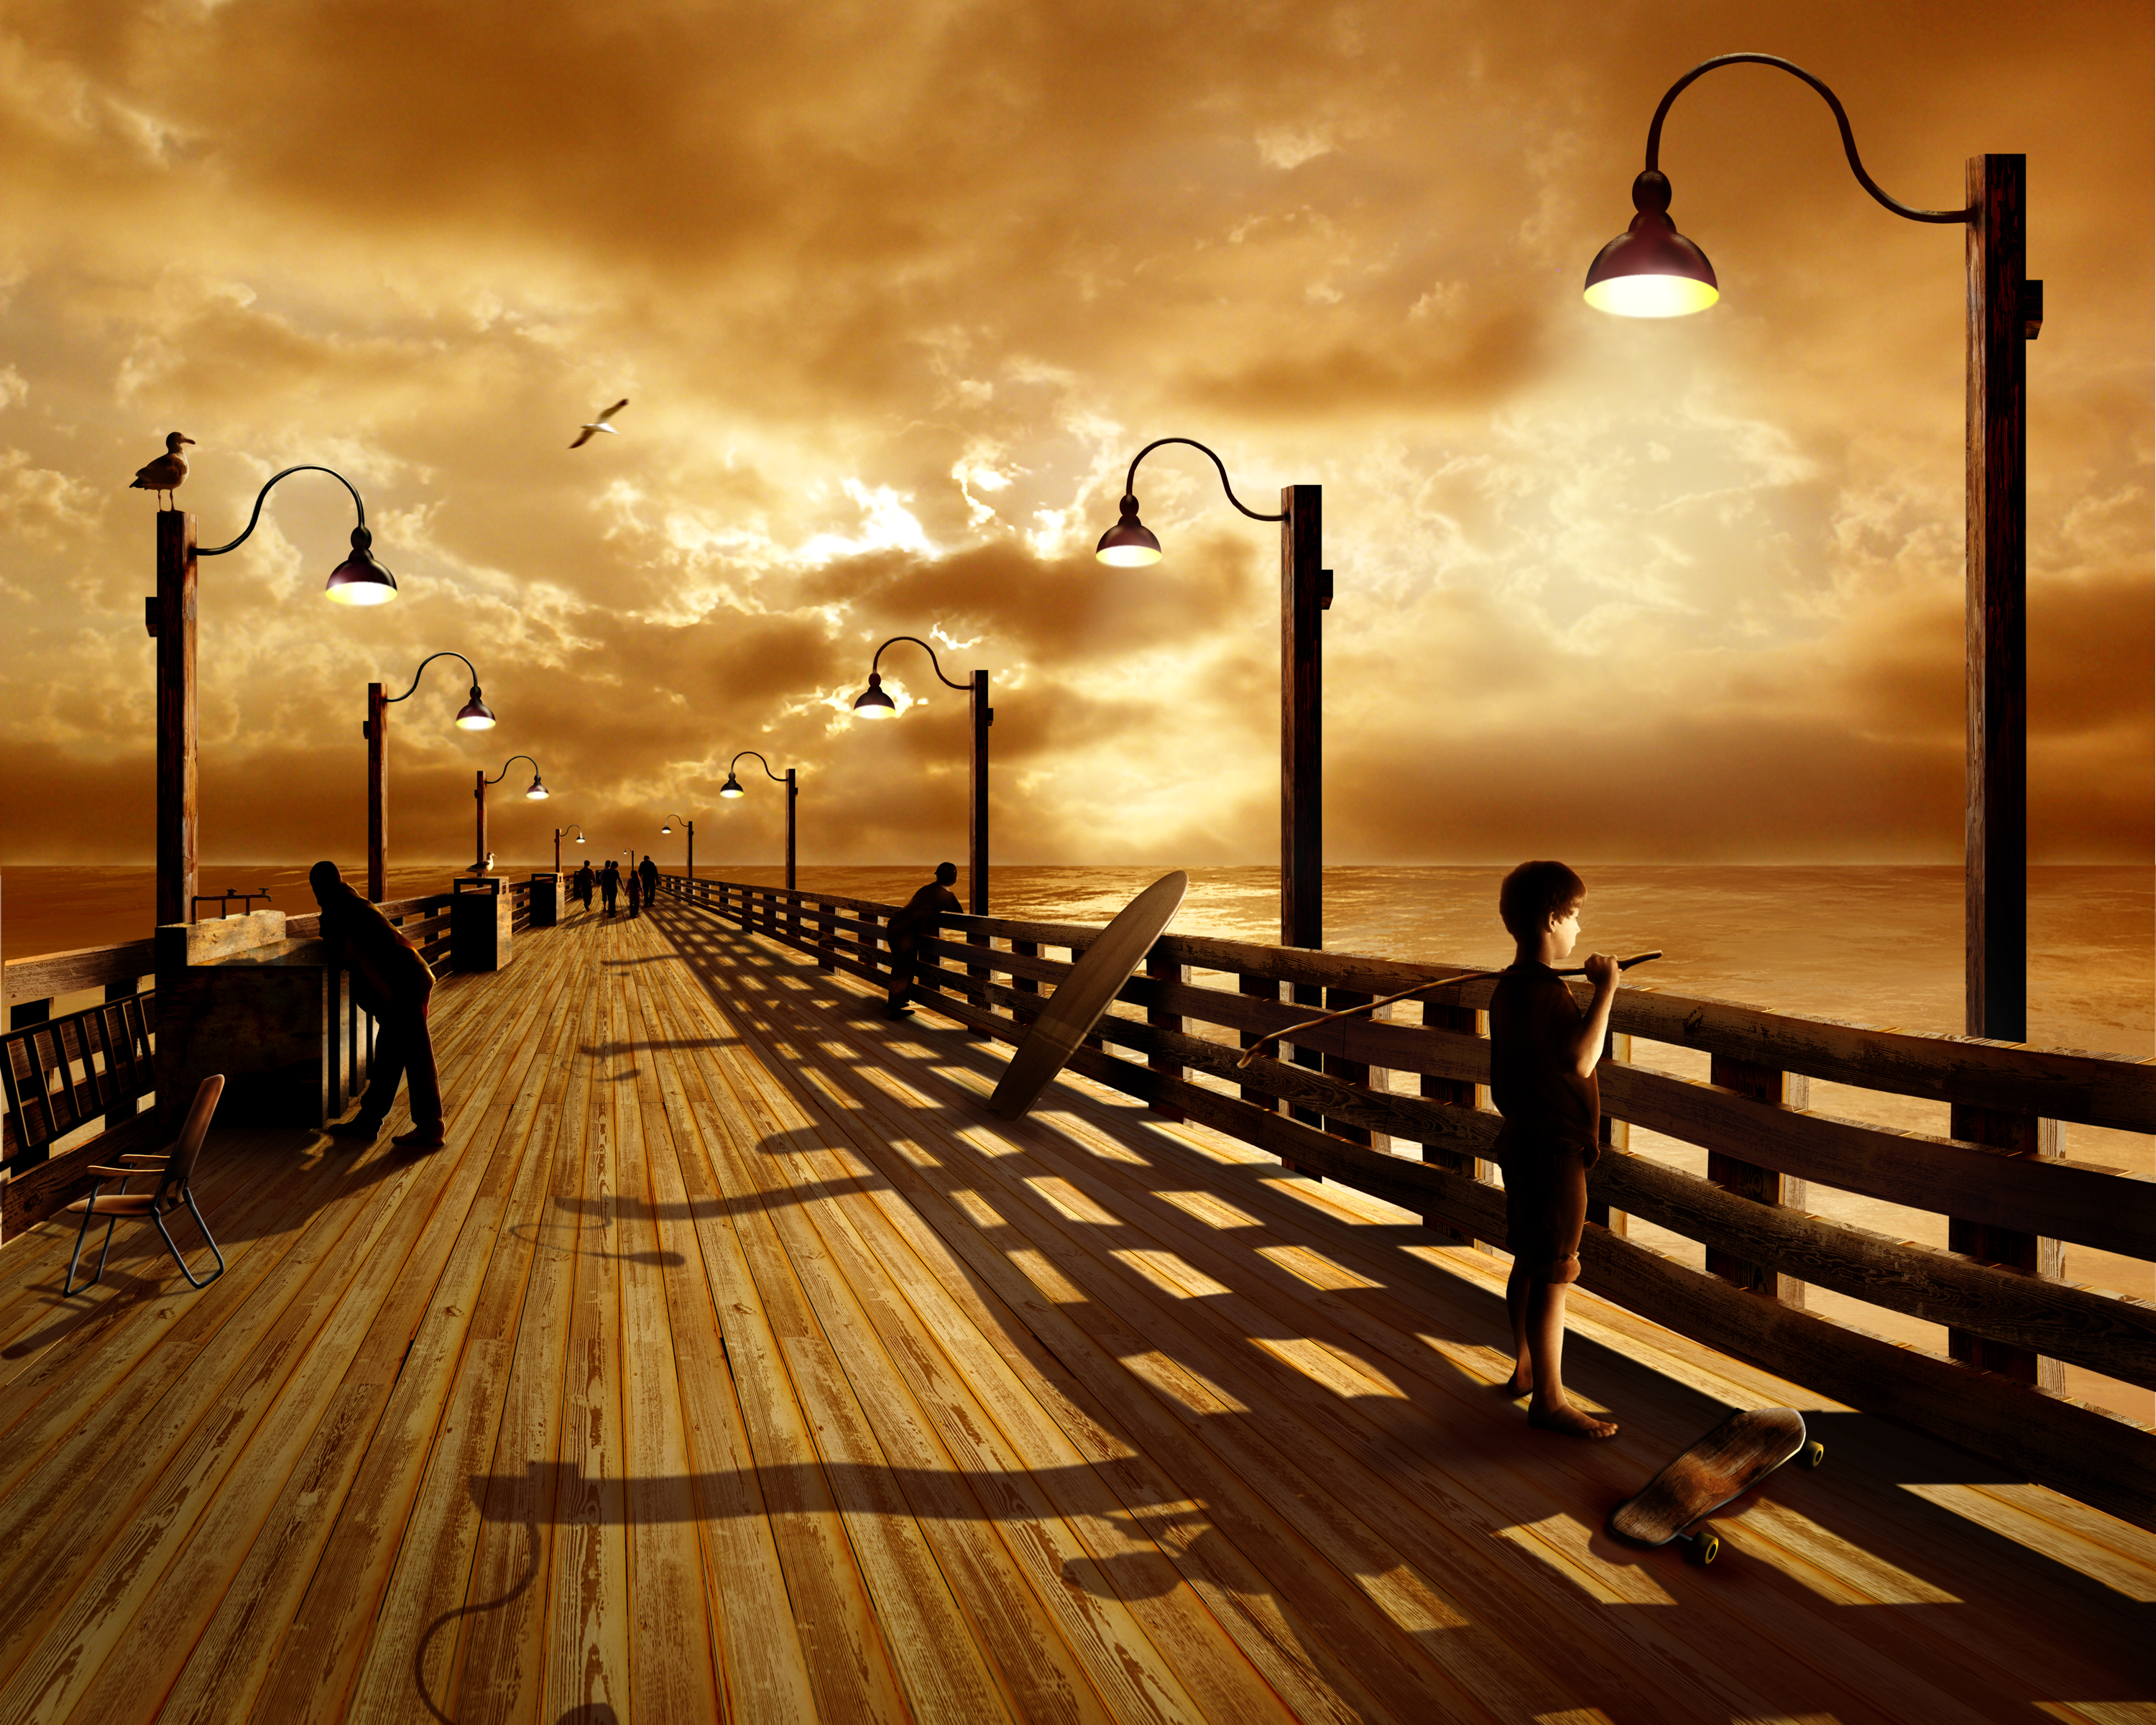
california, pier, ocean, sunset, cloud, sky, street light, water, wood, afterglow, sunlight, dusk, morning, People in nature, horizon, sunrise, calm, boardwalk, dock, plank, walkway, tree, evening, landscape, handrail, happy, lamp, light fixture, nonbuilding structure, fence, stock photography, coast, shadow, deck, guard rail, electricity, sea, Security lighting, city, backlighting